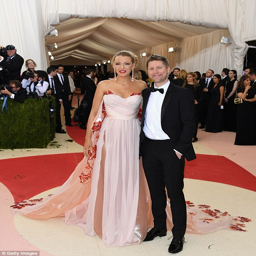
quite the team : person joined organization leader on the carpet